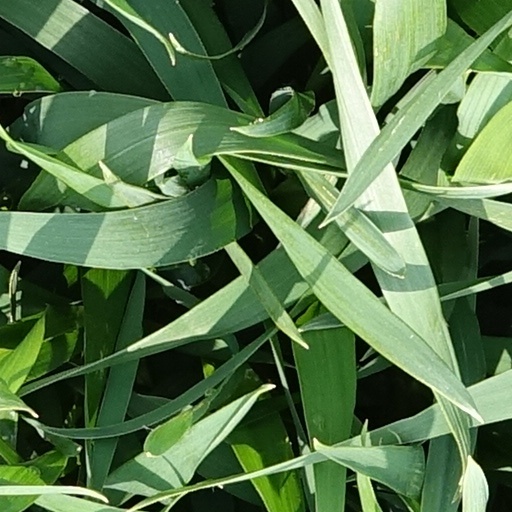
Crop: wheat